Acantholysis

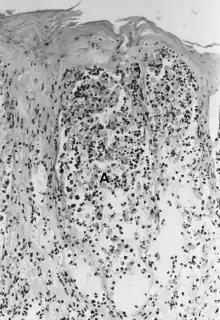
Foot-and-mouth disease - acantholysis in a sample of a skin vesicle: Necrosis of the stratum spinosum can be observed, and keratinocytes floating in the vesicular fluid (spongiosa).

Acantholysis is the loss of intercellular connections, such as desmosomes, resulting in loss of cohesion between keratinocytes, seen in diseases such as pemphigus vulgaris, Grover’s disease, and Hailey-Hailey Disease. It is absent in bullous pemphigoid, making it useful for differential diagnosis. This disruption between cells causes intra-epidermal clefts, vesicles and bullae due to cells becoming rounded and no longer attached to one another.